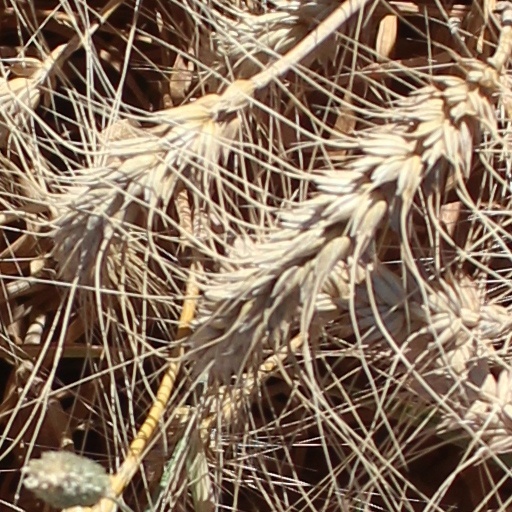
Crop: wheat